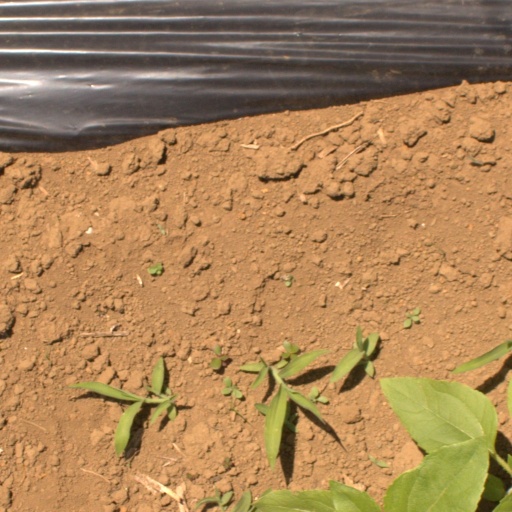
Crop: Jerusalem artichoke